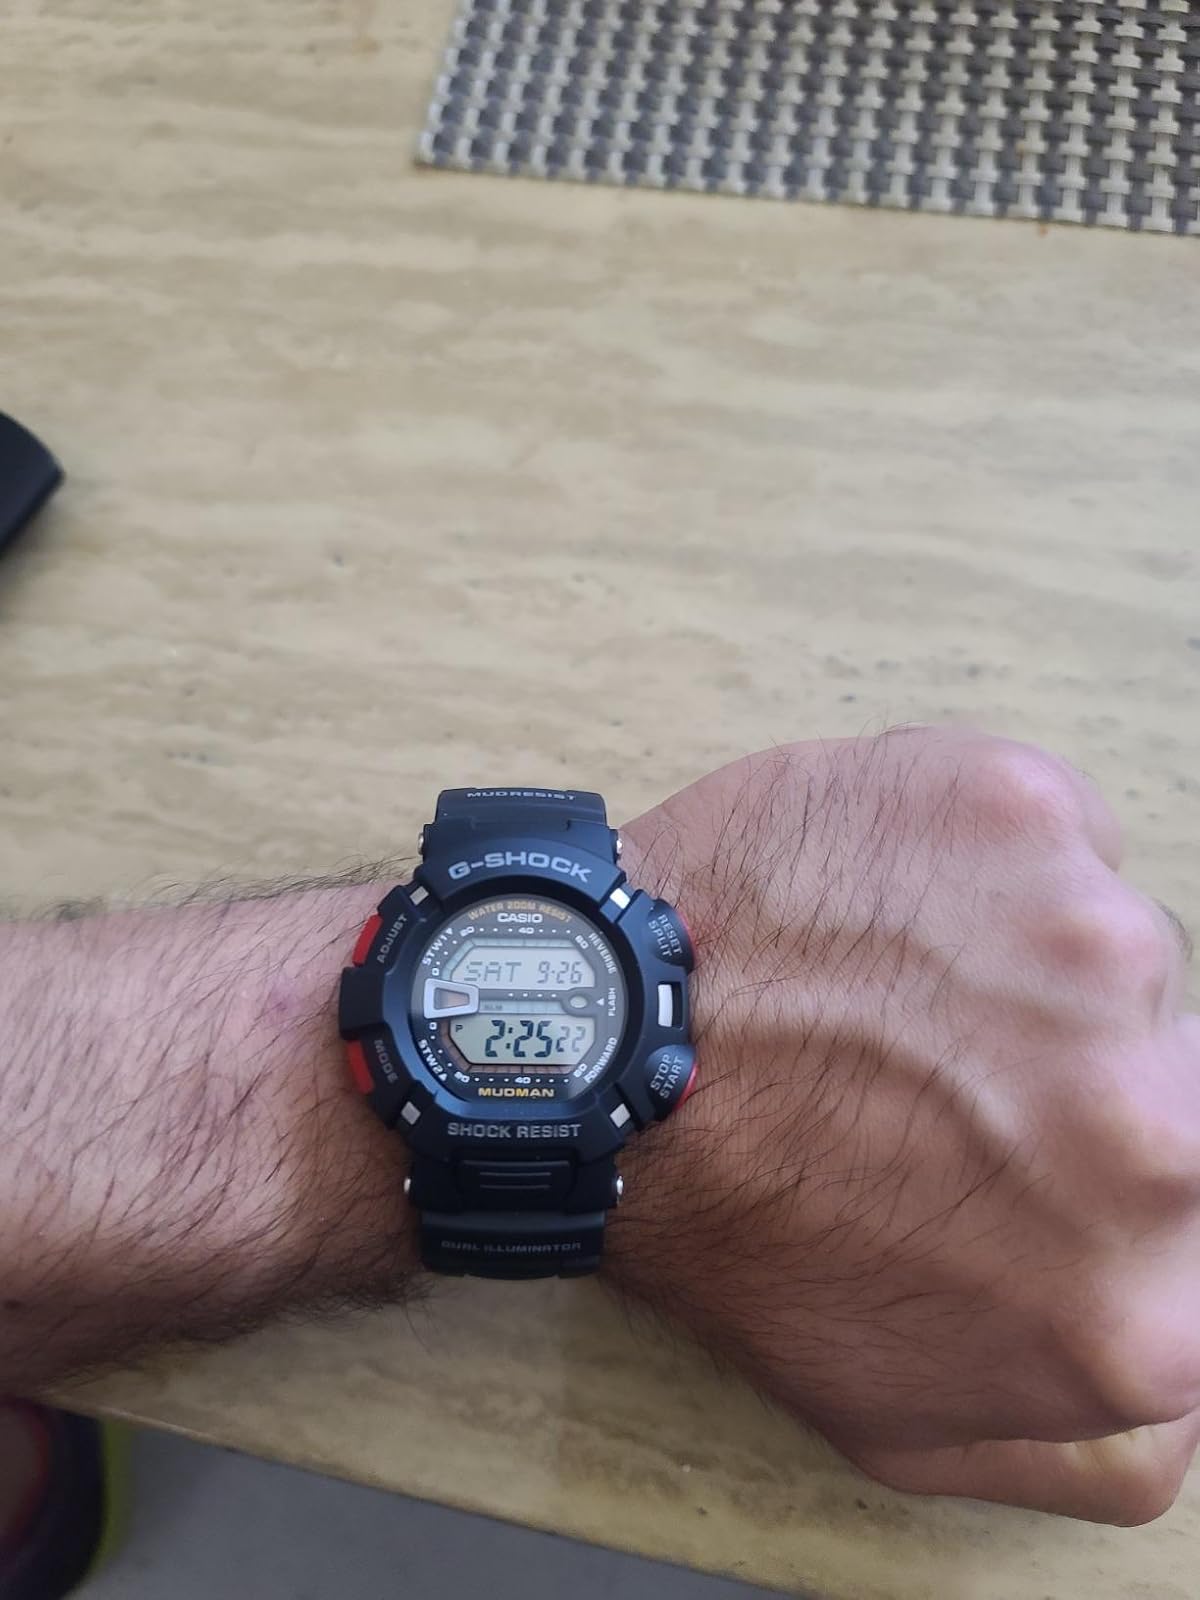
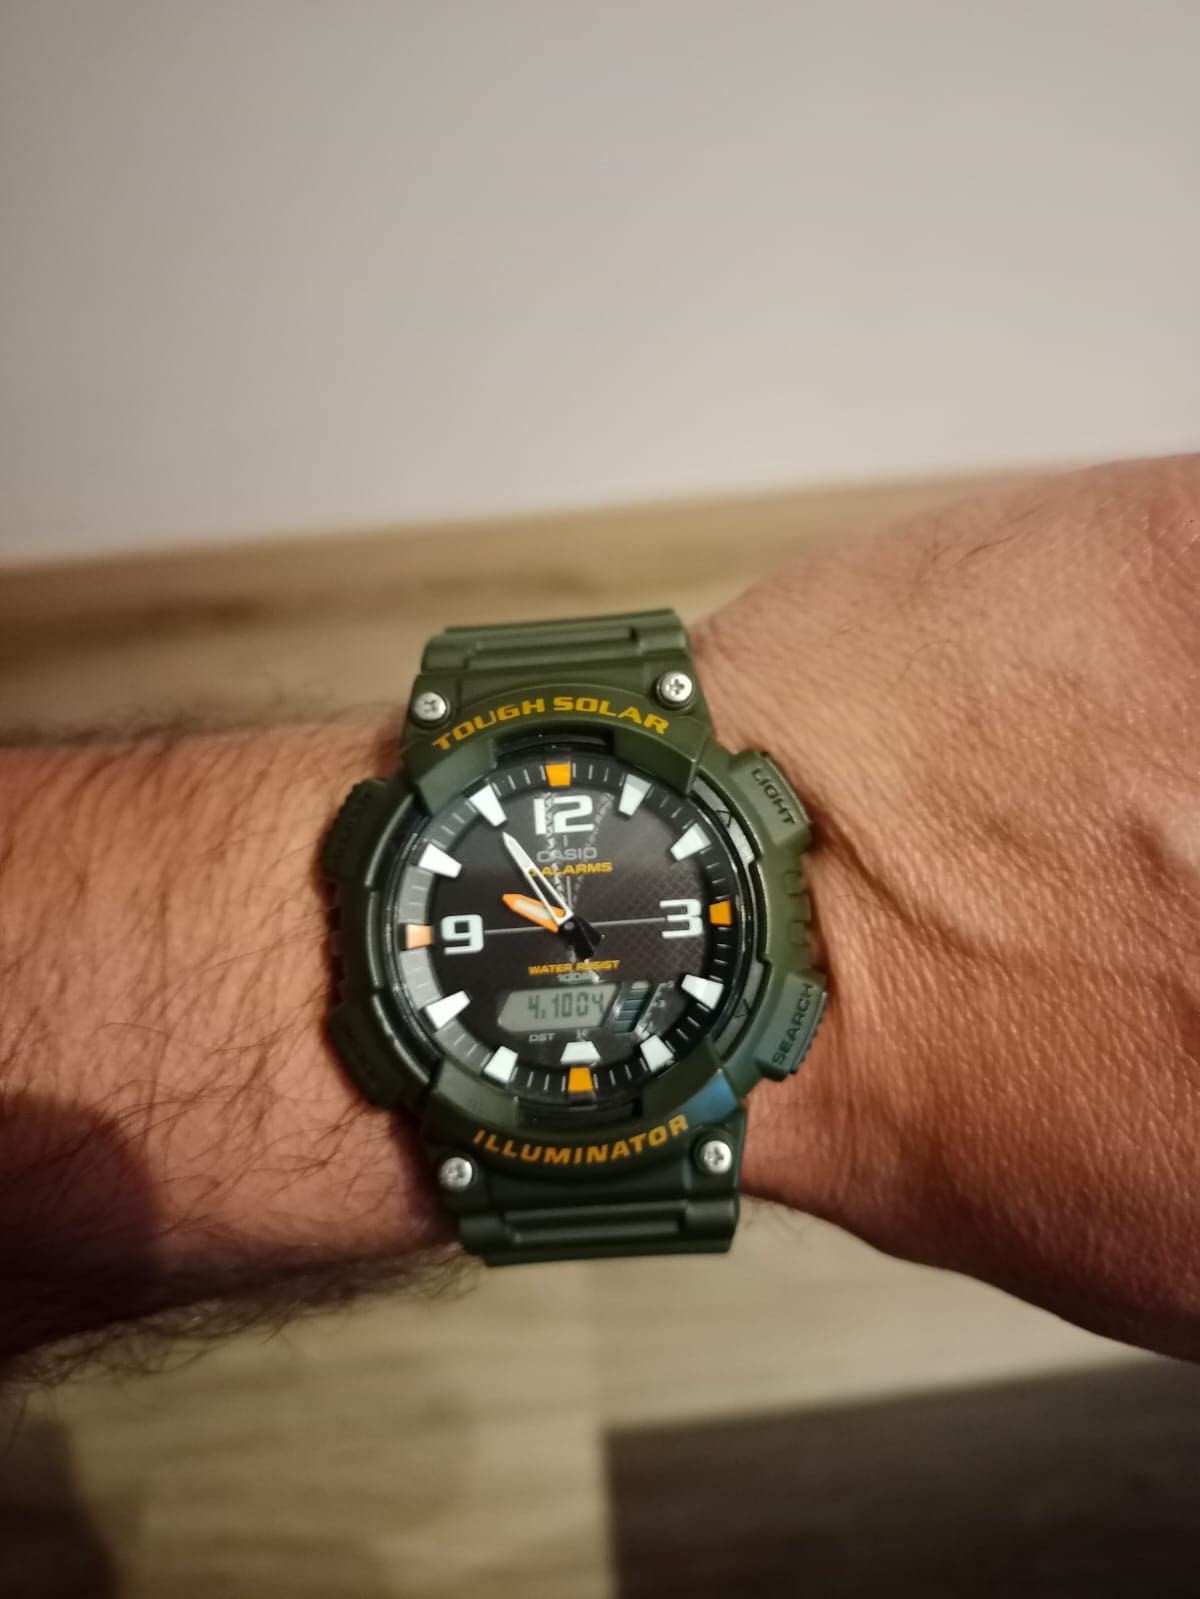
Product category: accessories_watch
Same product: no